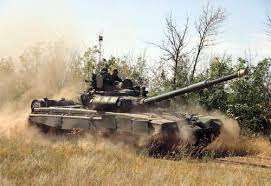
Label: T-90